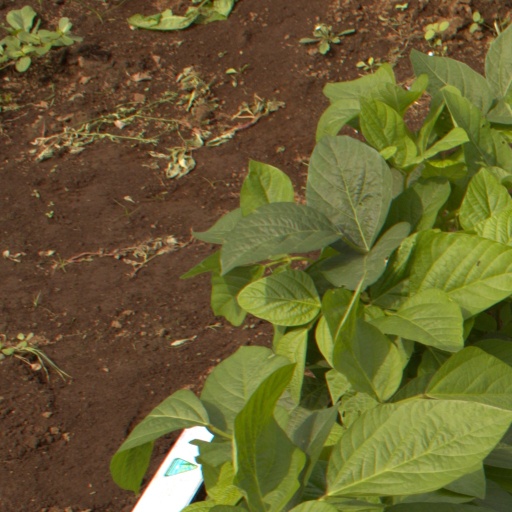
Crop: soybean